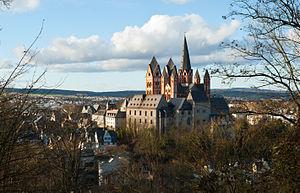
Limbourg-sur-la-Lahn ou Limburg an der Lahn est une ville allemande, chef-lieu de l'arrondissement de Limbourg-Weilbourg en Hesse.